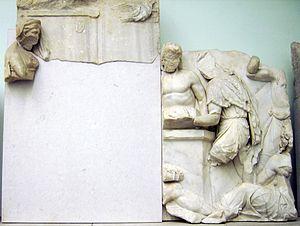
Le grand autel de Pergame, ou autel de Zeus à Pergame ou encore le Grand Autel, est un monument religieux élevé à l’époque hellénistique sur l’acropole de la ville de Pergame, sans doute au début du règne d’Eumène II. Ses frises monumentales, représentant une gigantomachie et l’histoire de Télèphe, constituent l’un des chefs-d’œuvre de la sculpture grecque antique et représentent l’apogée du « baroque hellénistique ». L’autel fit, à une époque, partie de la liste des merveilles du monde.